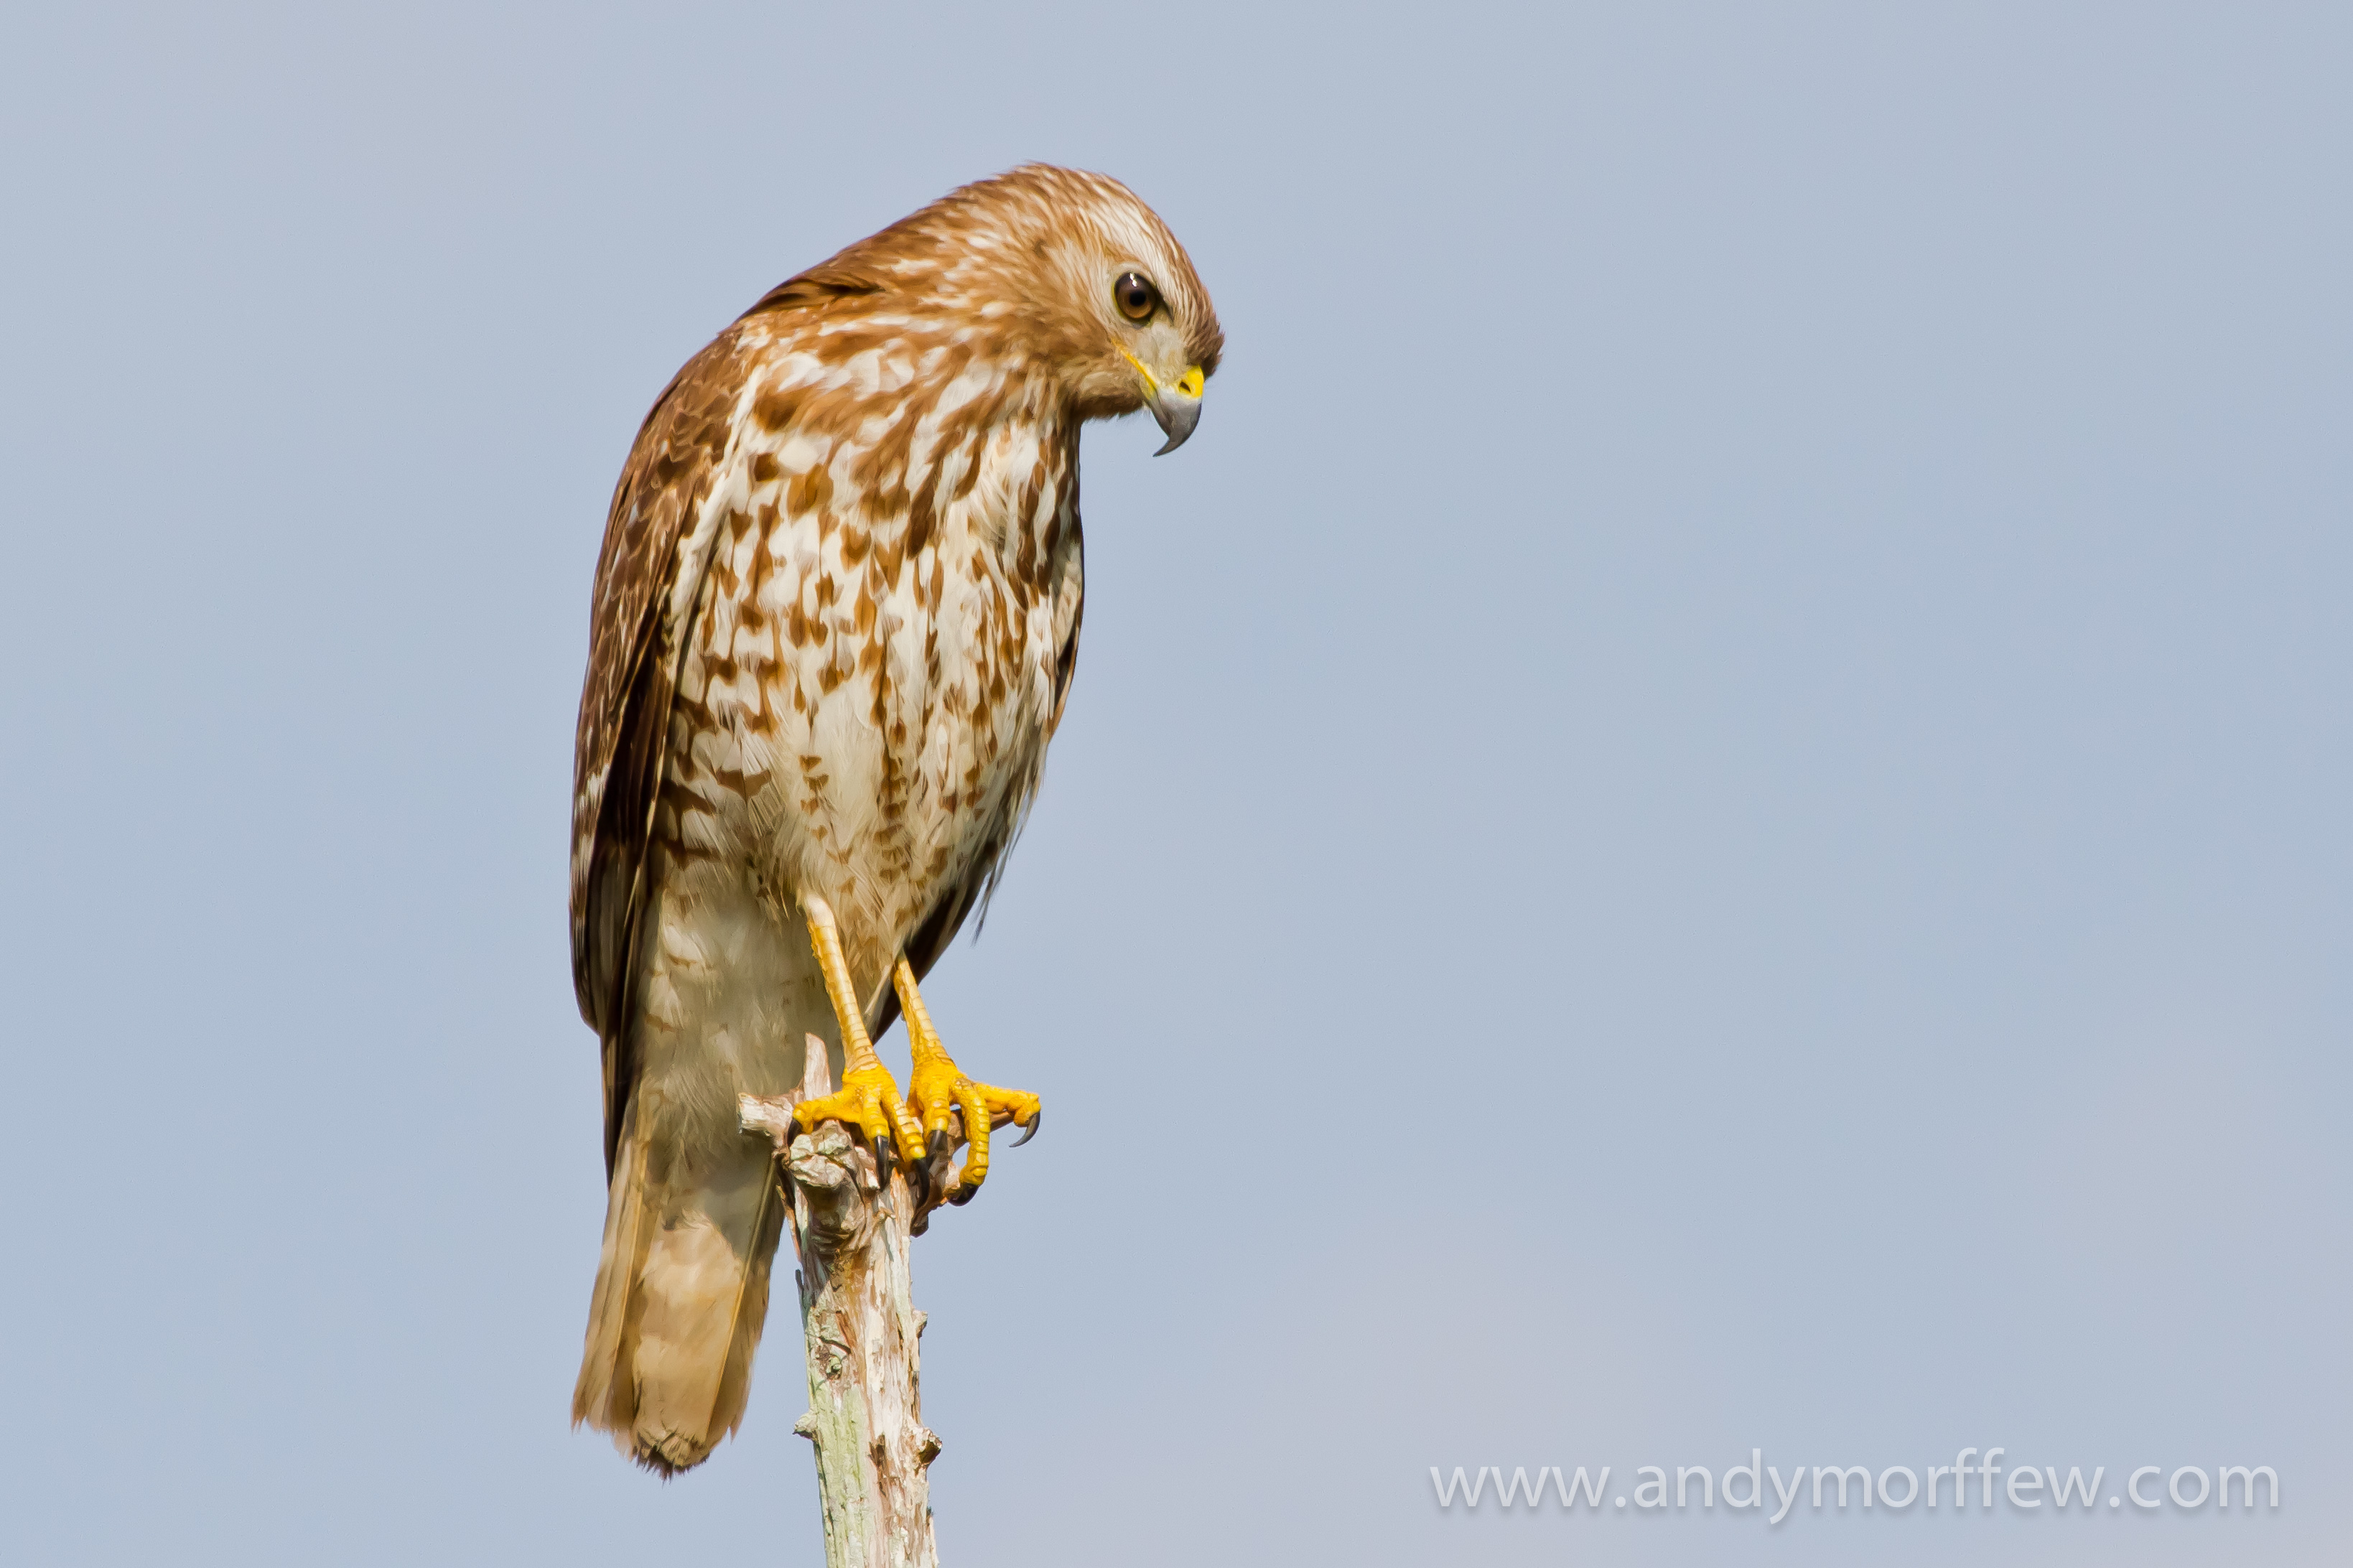
bird, wing, beak, eagle, hawk, fauna, bird of prey, bald eagle, vertebrate, birdperfect, falcon, florida, coth, buzzard, andymorffew, morffew, naturethroughthelens, naples, specanimal, redshoulderedhawk, supershot, accipitriformes